Teeterboard

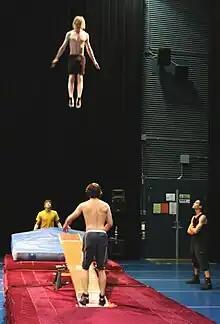
"Corteo" performers practising on the teeterboard

The teeterboard or Korean plank is an acrobatic apparatus that resembles a playground seesaw. The strongest teeterboards are made of oak (usually 9 feet in length). The board is divided in the middle by a fulcrum made of welded steel. At each end of the board is a square padded area, where a performer stands on an incline before being catapulted into the air. The well-trained flyer performs various aerial somersaults, landing on padded mats, a human pyramid, a specialized landing chair, stilts, or even a Russian bar.